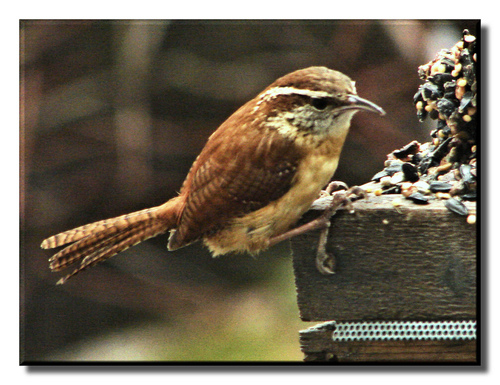
this is a brown bird with a tan belly and large, sharp claws.
a small sized bird that has multiple tones of brown and a medium sized curved billthe bird has a long white eyebrow extending to the back of its head and a striped tail
this small brown bird has a cream colored breast with a white eyebrow and a long, pointy beak.
a very small bird with long pointed bill, brown wingbars and white nape.
the bird has a tan and brown crown, a curved bill, and brown sides, as well as a tan breast.
this little bird has thin stripes of orange and brown.
a tawny colored bird with a lighter breast and belly, with a white cheekpatch and pointed, downturned bill.
a small dark brown bird with a light brown breast and belly, it has a white eyebrow and a short, narrow, downward curving bill.
the bird has a curved bill and a yellow belly that is spotted.
Species: Carolina Wren